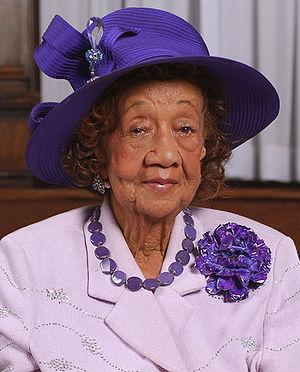
Dorothy Irene Height est une militante afro-américaine. Présidente du National Council of Negro Women de 1957 à 1998, elle a reçu la médaille présidentielle de la Liberté en 1994 et la médaille d'or du Congrès en 2004.